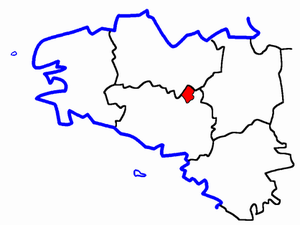
Le canton de La Trinité-Porhoët est une ancienne division administrative française, située dans le département du Morbihan et la région Bretagne.